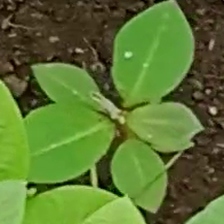
Weed species: Moti_dudhi(Euphorbia_geneculata_L)